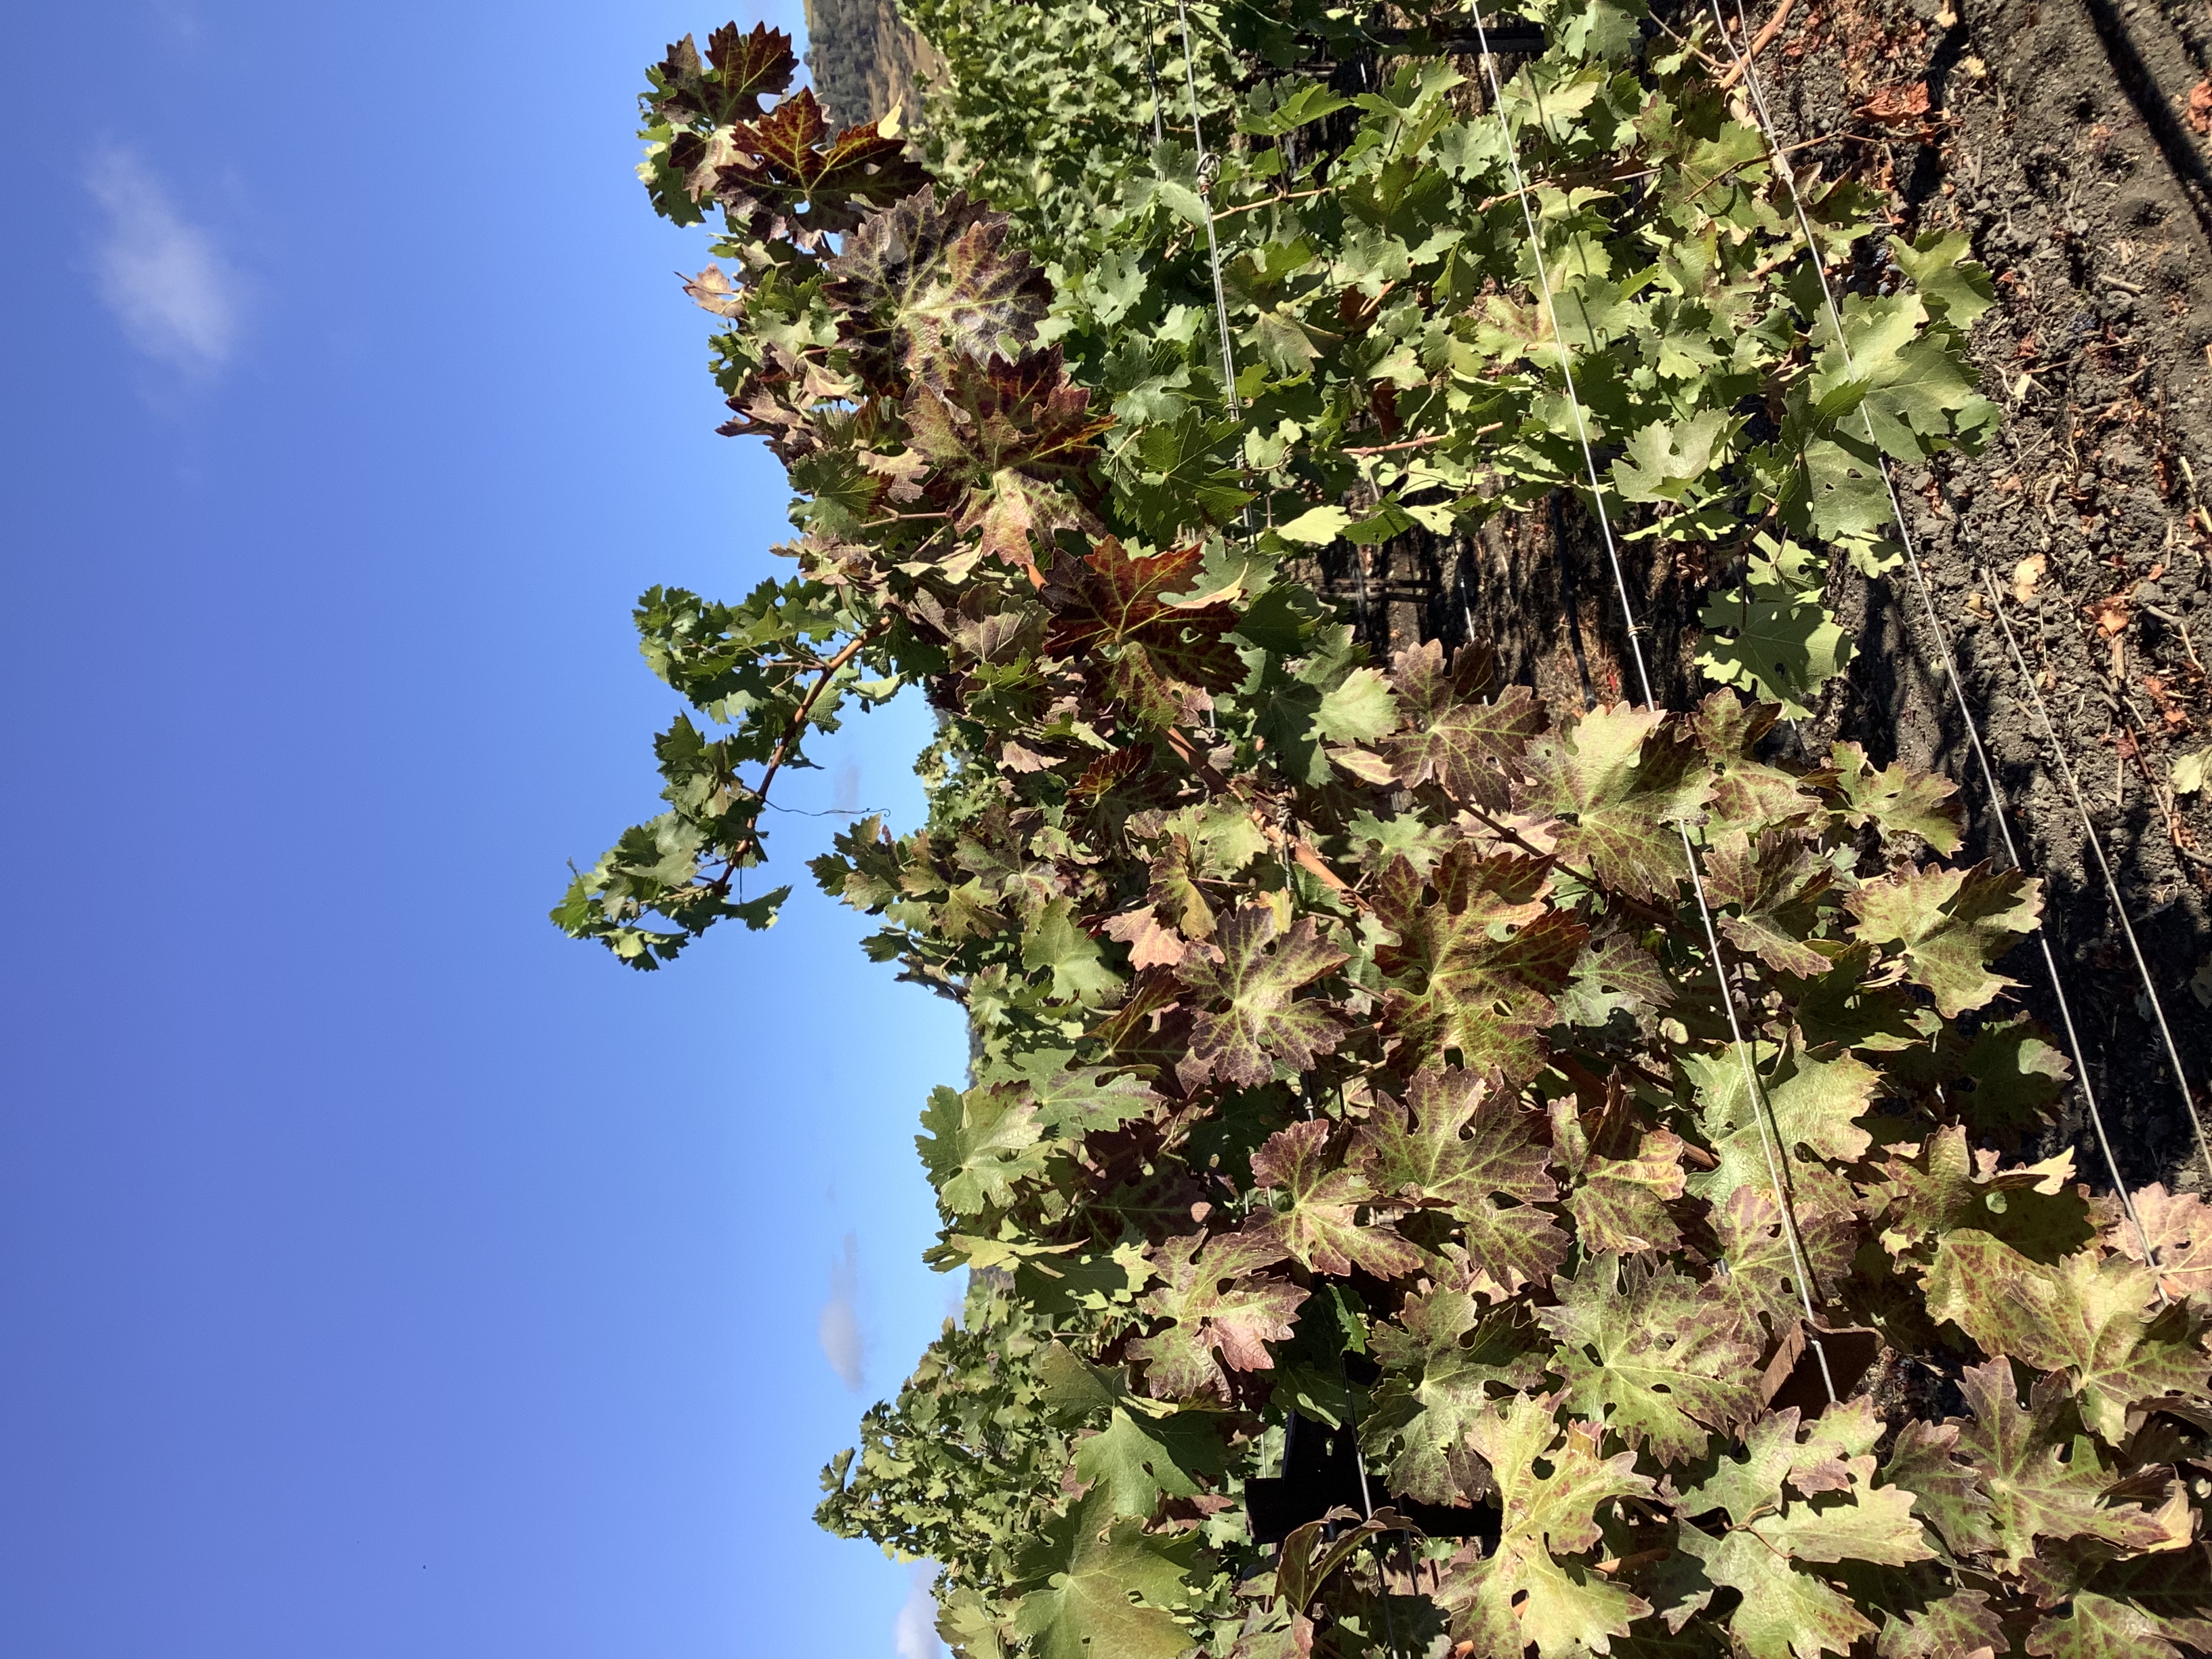
Label: Leafroll 3